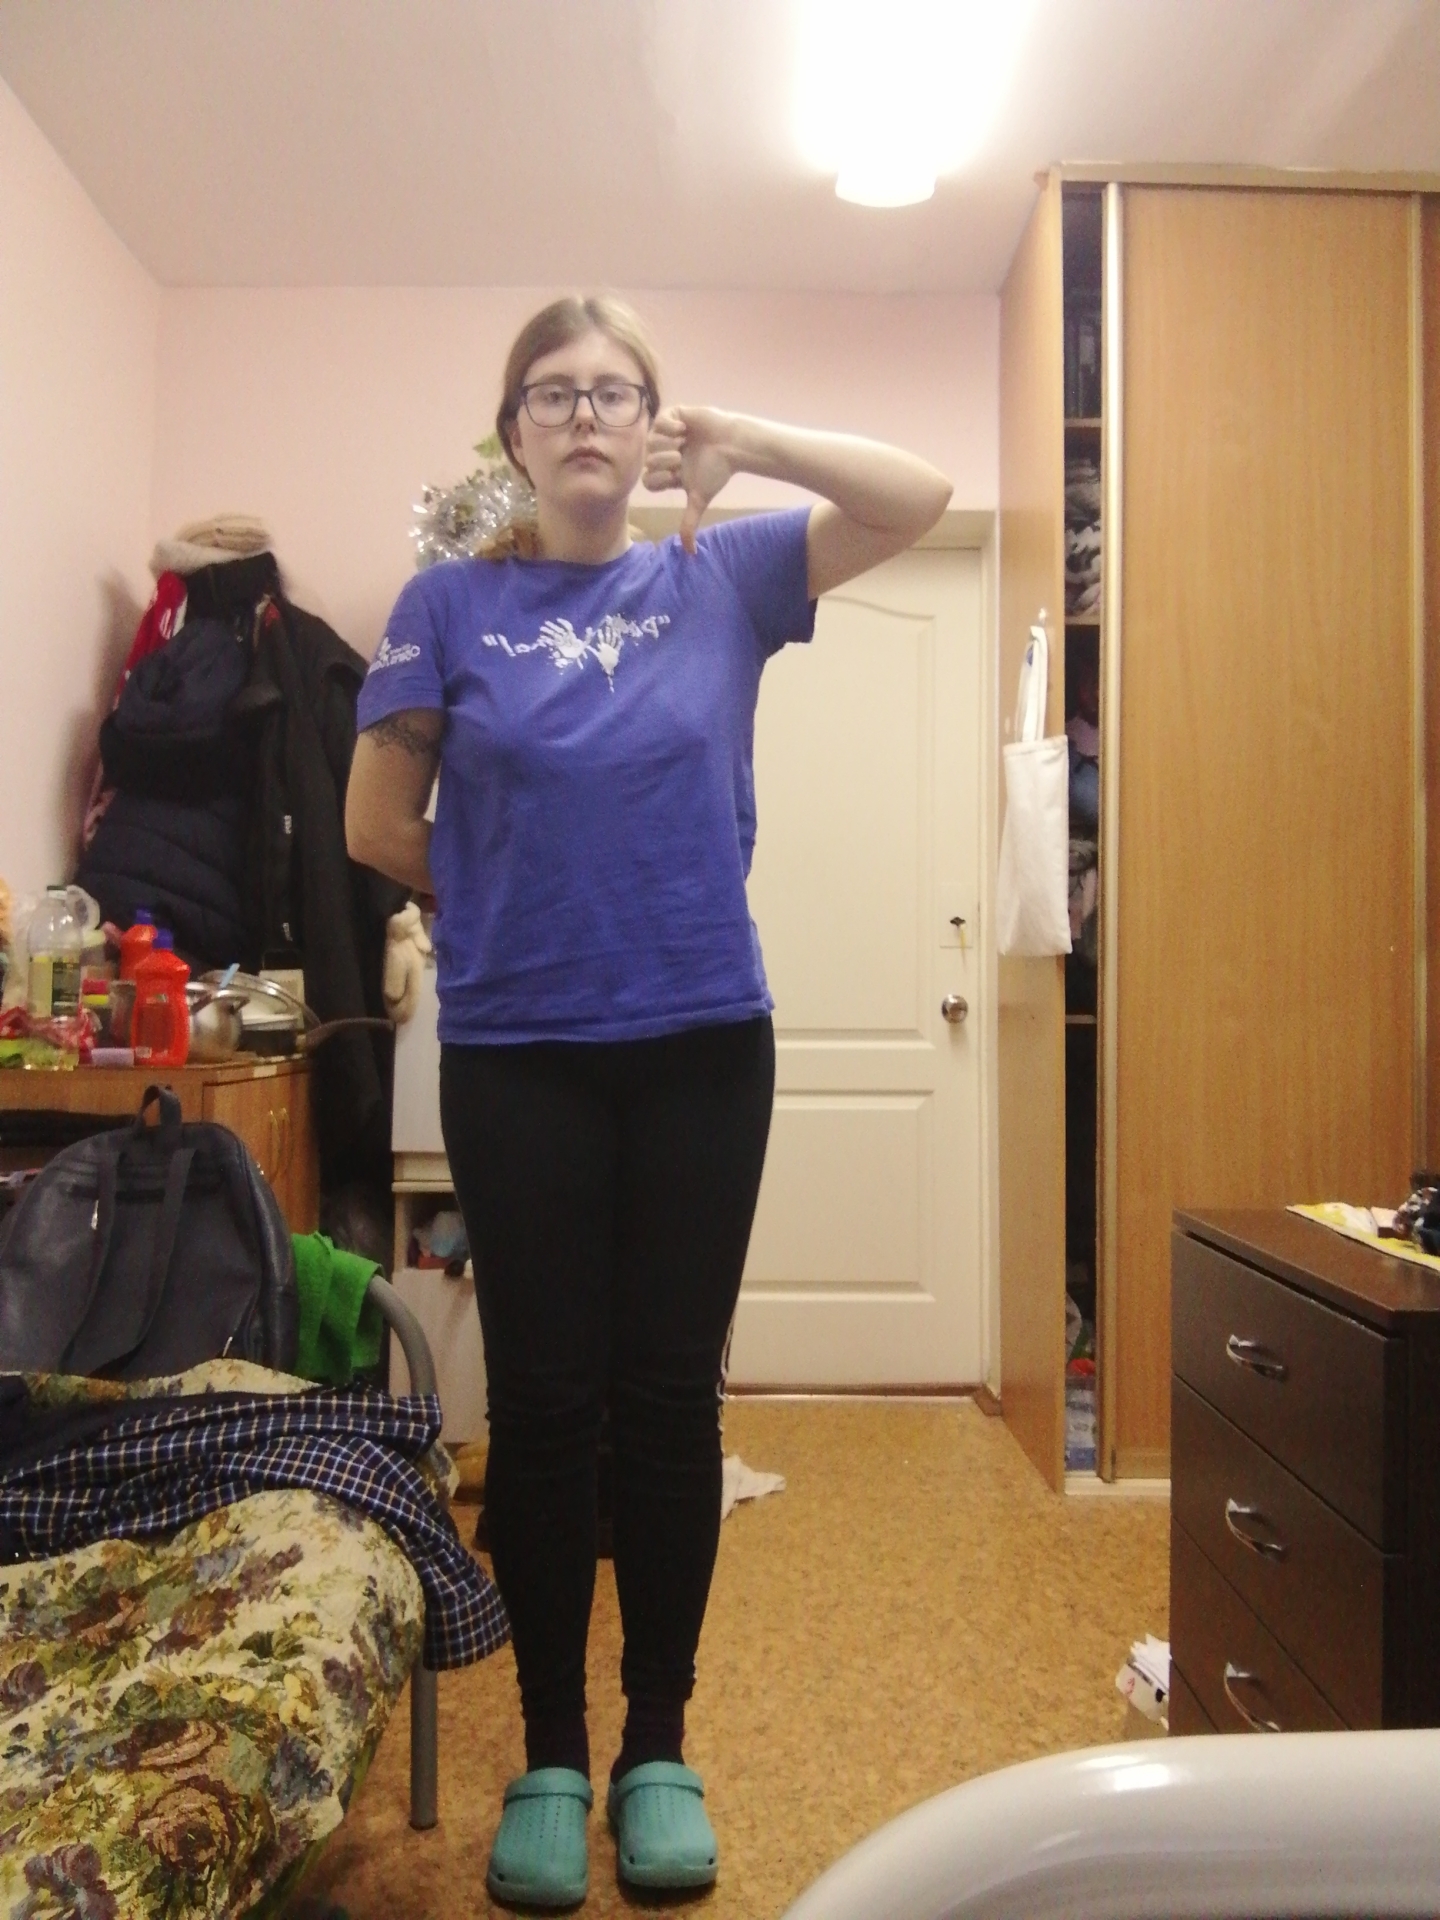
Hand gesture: dislike